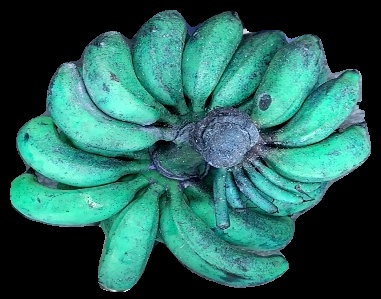
Variety: rasbale
Grade: grade3